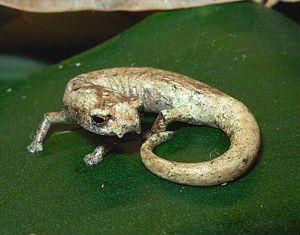
Bolitoglossa lozanoi est une espèce d'urodèles de la famille des Plethodontidae.